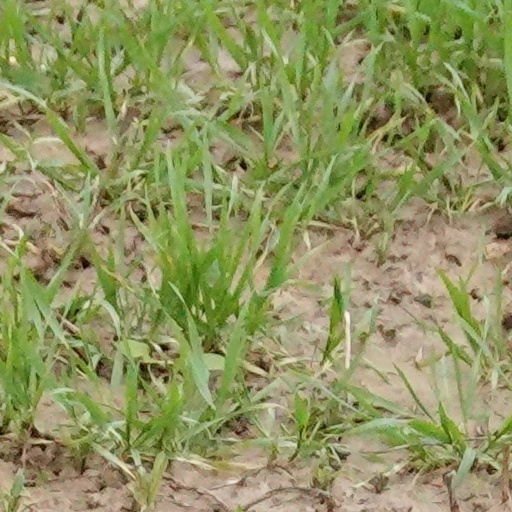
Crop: wheat